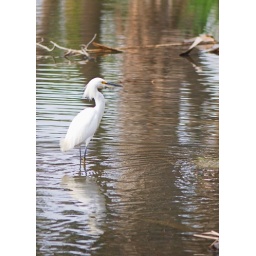
bird in the water